Lapland War

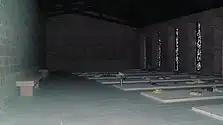
German military cemetery in Rovaniemi, Finland

The 20th Mountain Army successfully withdrew most of its over 200,000 men as well as supplies and equipment from Lapland to continue defending occupied Finnmark from the USSR. According to American historian Earl F. Ziemke, "it had no parallel" as an evacuation across the Arctic in winter. The casualties of the conflict were relatively limited: 774 killed, 262 missing and around 2,904 wounded Finns. Germany experienced around 1,000 deaths and 2,000 wounded. 1,300 German soldiers became prisoners of war and were handed over to the USSR according to the terms of the armistice. The German delaying operations left Lapland devastated. In addition to 3,100 buildings demolished elsewhere in Finland, estimates of destroyed infrastructure in Lapland are as follows: